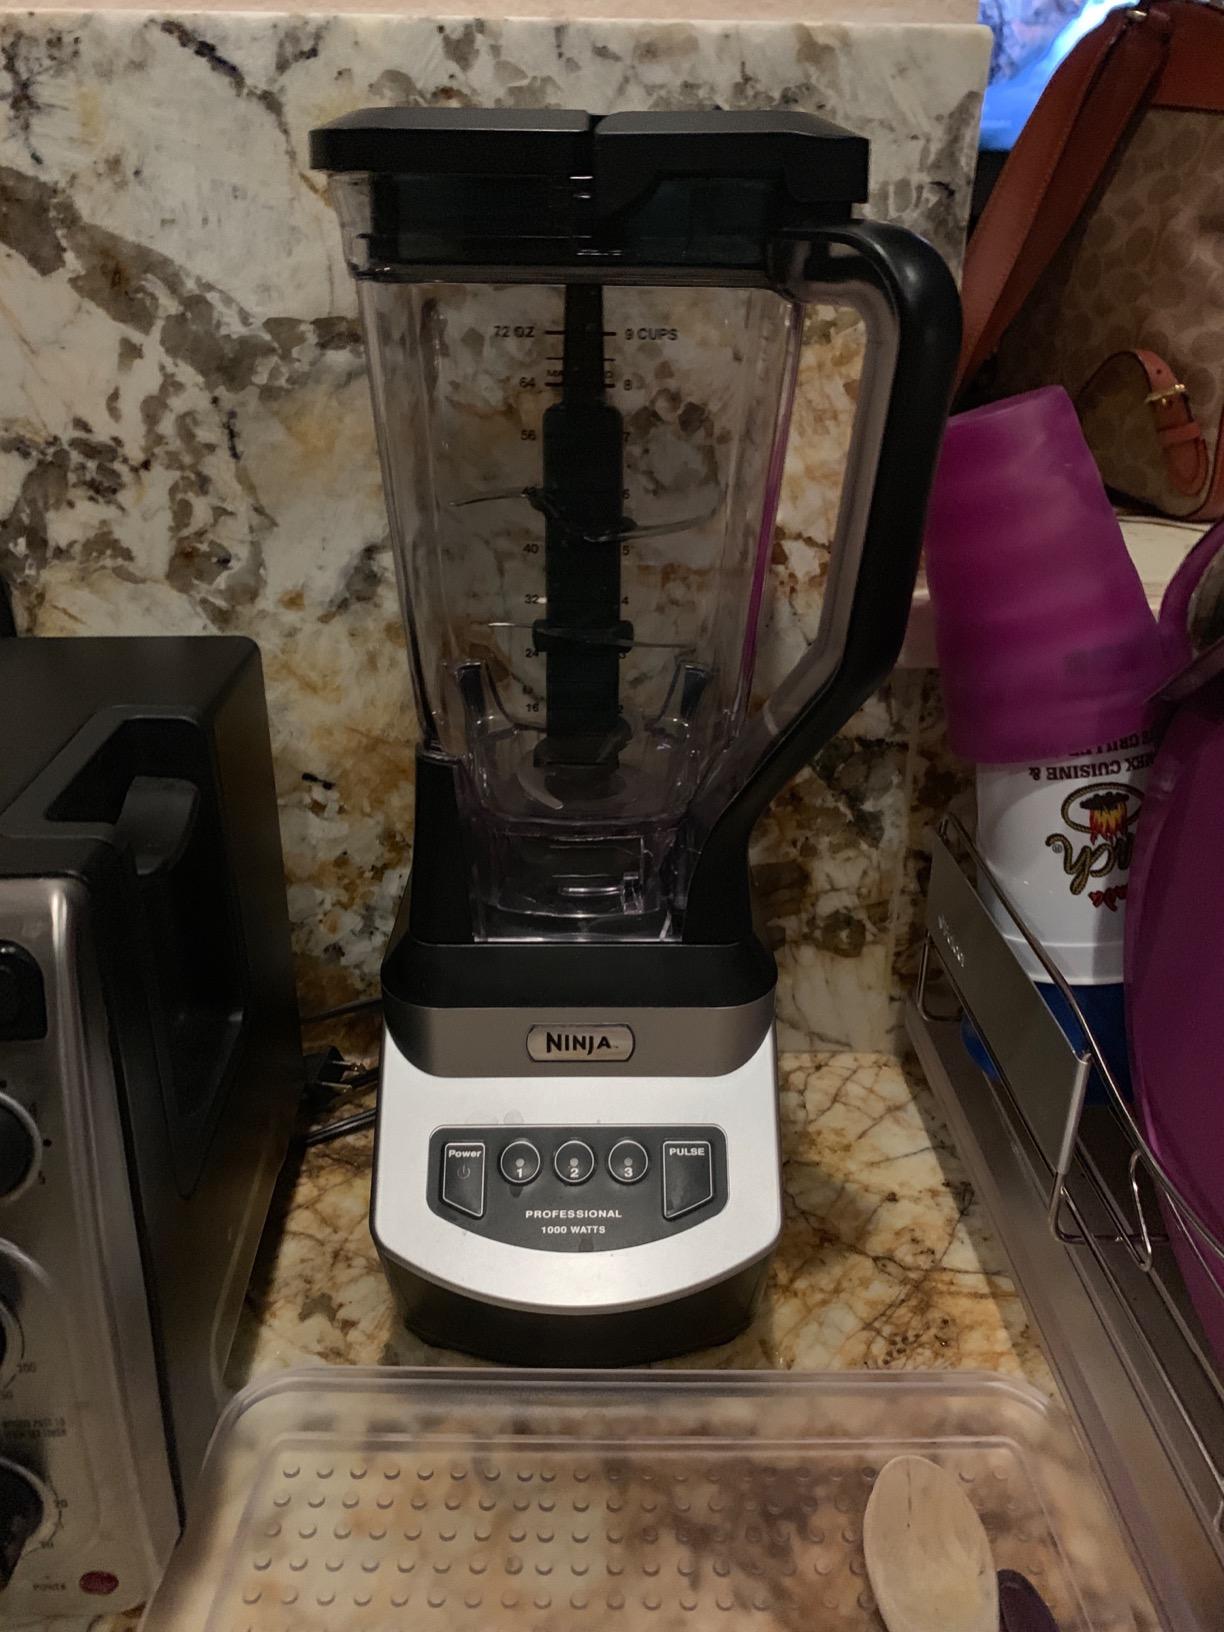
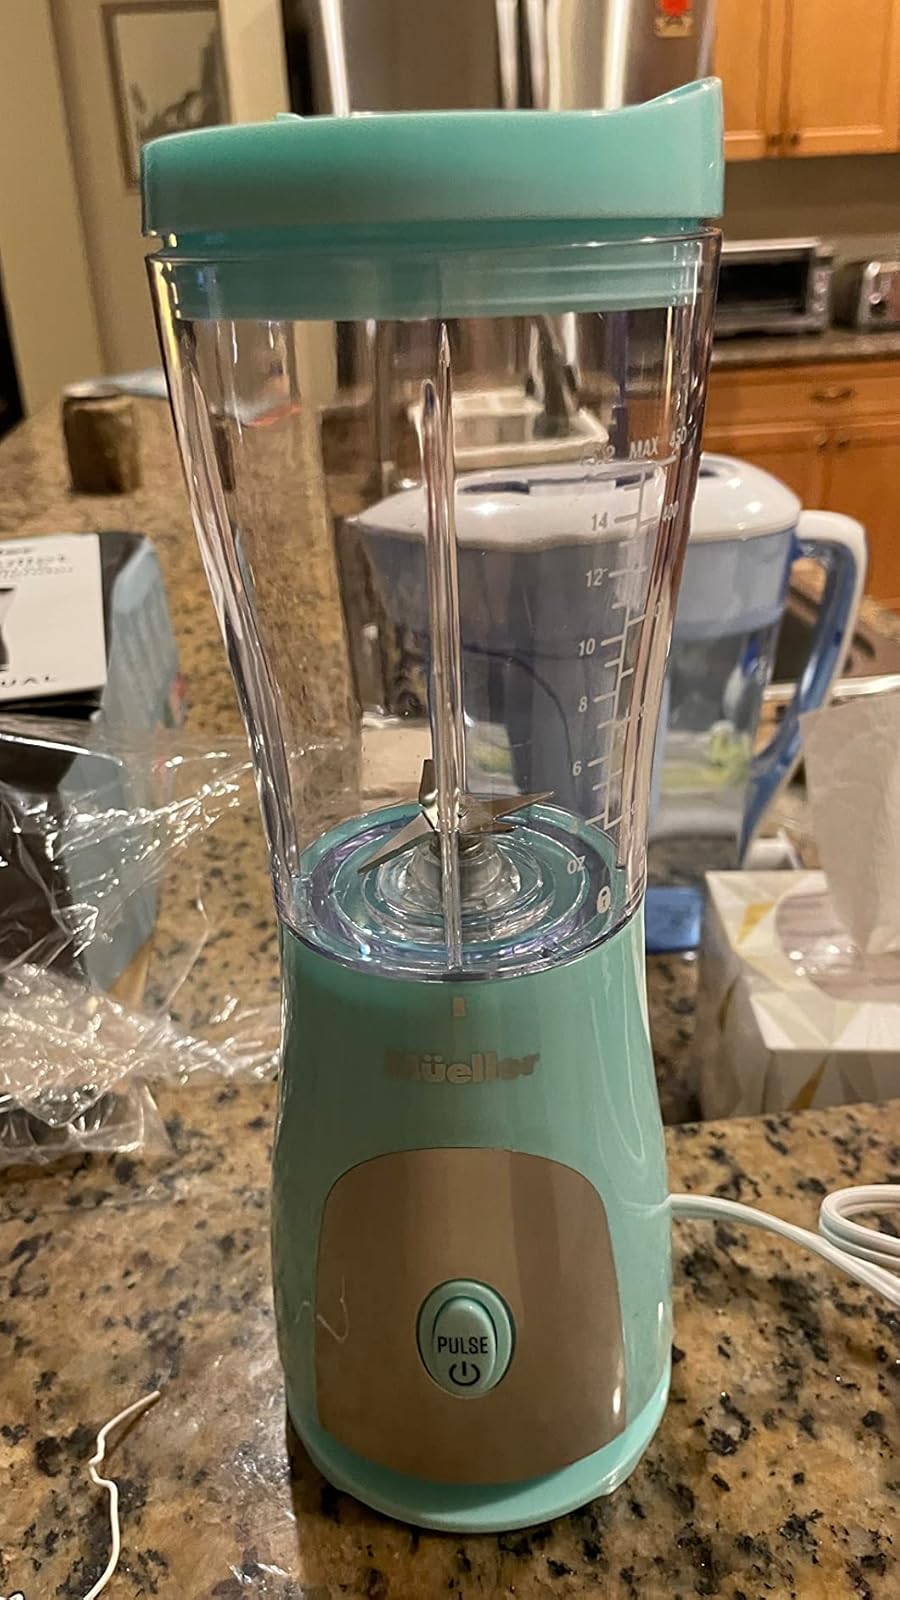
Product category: items_blender
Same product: no